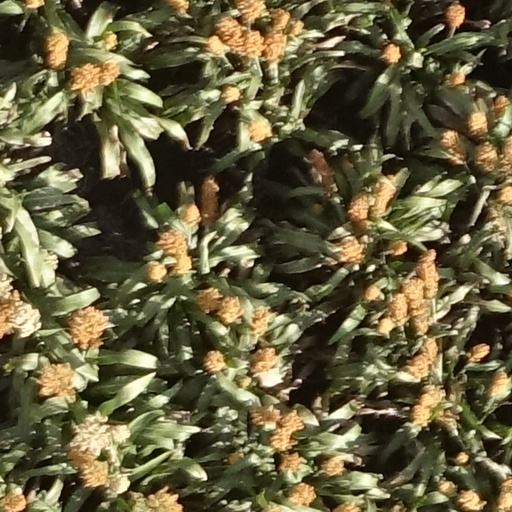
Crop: sorghum